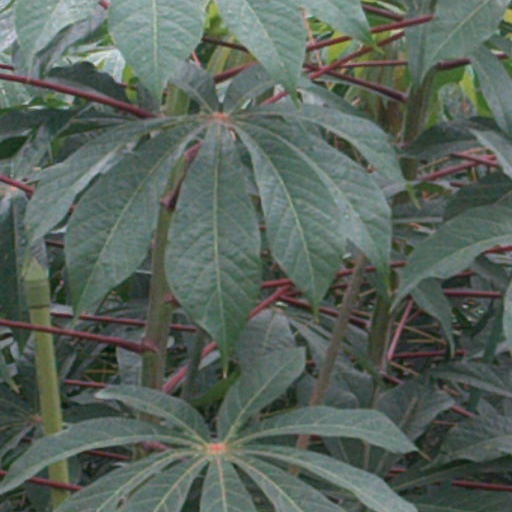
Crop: cassava